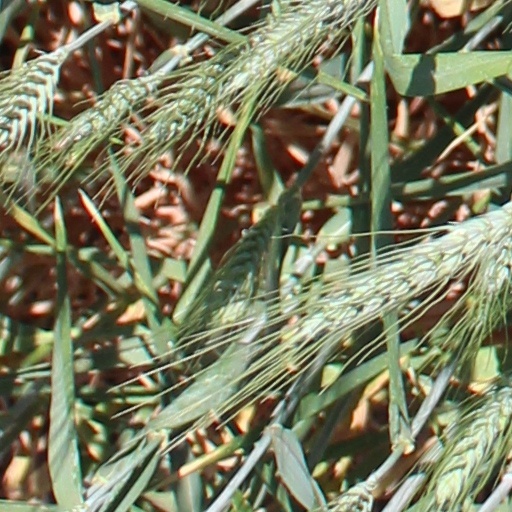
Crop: wheat